Tanks of the Polish Armoured Forces

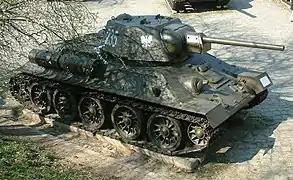
Polish T-34 Model 1942 in Poznań, Poland. The model 1942's hexagonal turret distinguishes it from earlier models.

Ironically, many point to the impact of German tanks during the campaign. Yet it is known that many of the tanks used during the attack were equipped only with machine guns or small calibre guns rather than cannons as compared to later tank designs. What did the damage was the constant onslaught of all parts of the blitzkrieg, including large numbers of tanks, that never allowed the Polish Army to gather its breath and re-group. Complete air superiority gave the Germans every opportunity to attack the retreating Polish forces and destroy their tanks. The Ju 87 Stukas were a constant threat to the Polish tanks and forces, and six Polish divisions trapped by encircling German forces were forced to surrender after a relentless four-day bombardment.